Salim Ali Salam

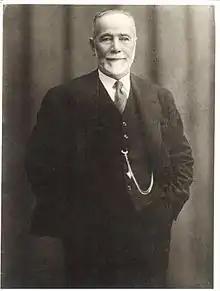
Portrait picture of Salim Ali Al-Salam

Salim Ali Al-Salam (also known as Abu Ali Salam; 1868–1938) was a prominent figure in Beirut at the turn of the 20th century who held numerous public positions, including deputy from Beirut to the Ottoman Parliament, President of the Municipality of Beirut, and President of the Muslim Society of Benevolent Intentions (al-Makassed). He was the leader of the "Beirut Reform Movement," which called for the decentralization and modernization of the Ottoman Empire, and was also a member of the Executive Committee of the First Arab Congress which met in Paris in 1913 and formulated Arab national demands. He opposed Ottoman political repression during World War I, and the French Mandate of the post-war period. He stood out for his enlightened outlook and for his ability to communicate effectively with his contemporaries. He received the Ottoman nobility title of Bey. Today, a main avenue in Beirut is named after him.